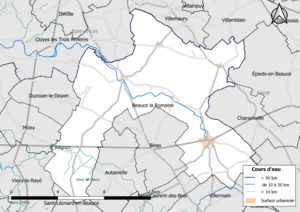
Carte du réseau hydrographique de la commune de fr:Beauce la Romaine (Loir-et-Cher, France).
Beauce la Romaine est une commune nouvelle, située dans le département de Loir-et-Cher en région Centre-Val de Loire, créée le 1ᵉʳ janvier 2016.